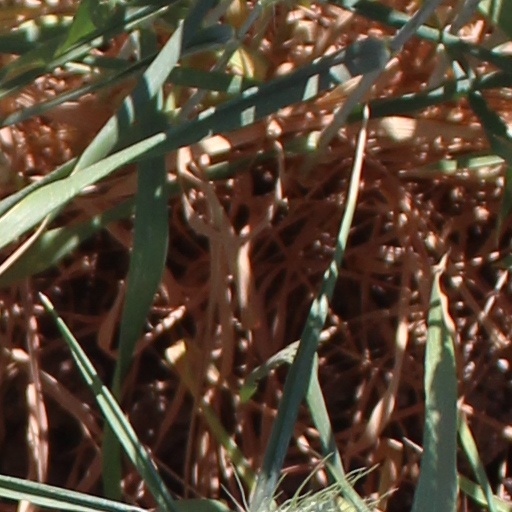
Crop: wheat